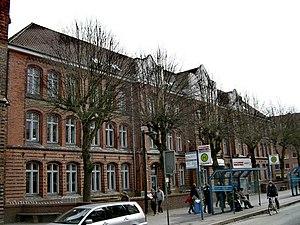
Le Katharineum est un gymnasium fondé en 1531 à Lübeck et qui délivre un enseignement du latin et de la pensée humaniste.